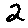
Label: 2